Lairig Ghru

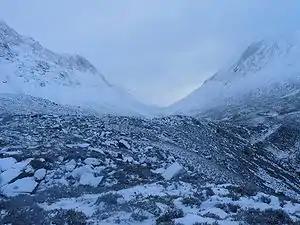
The northern entrance to the Lairig Ghru, with Lurcher's Crag (left) and Braeriach (right)

The Lairig Ghru is one of the mountain passes through the Cairngorms of Scotland. The route and mountain pass partially lies on the Mar Lodge Estate.